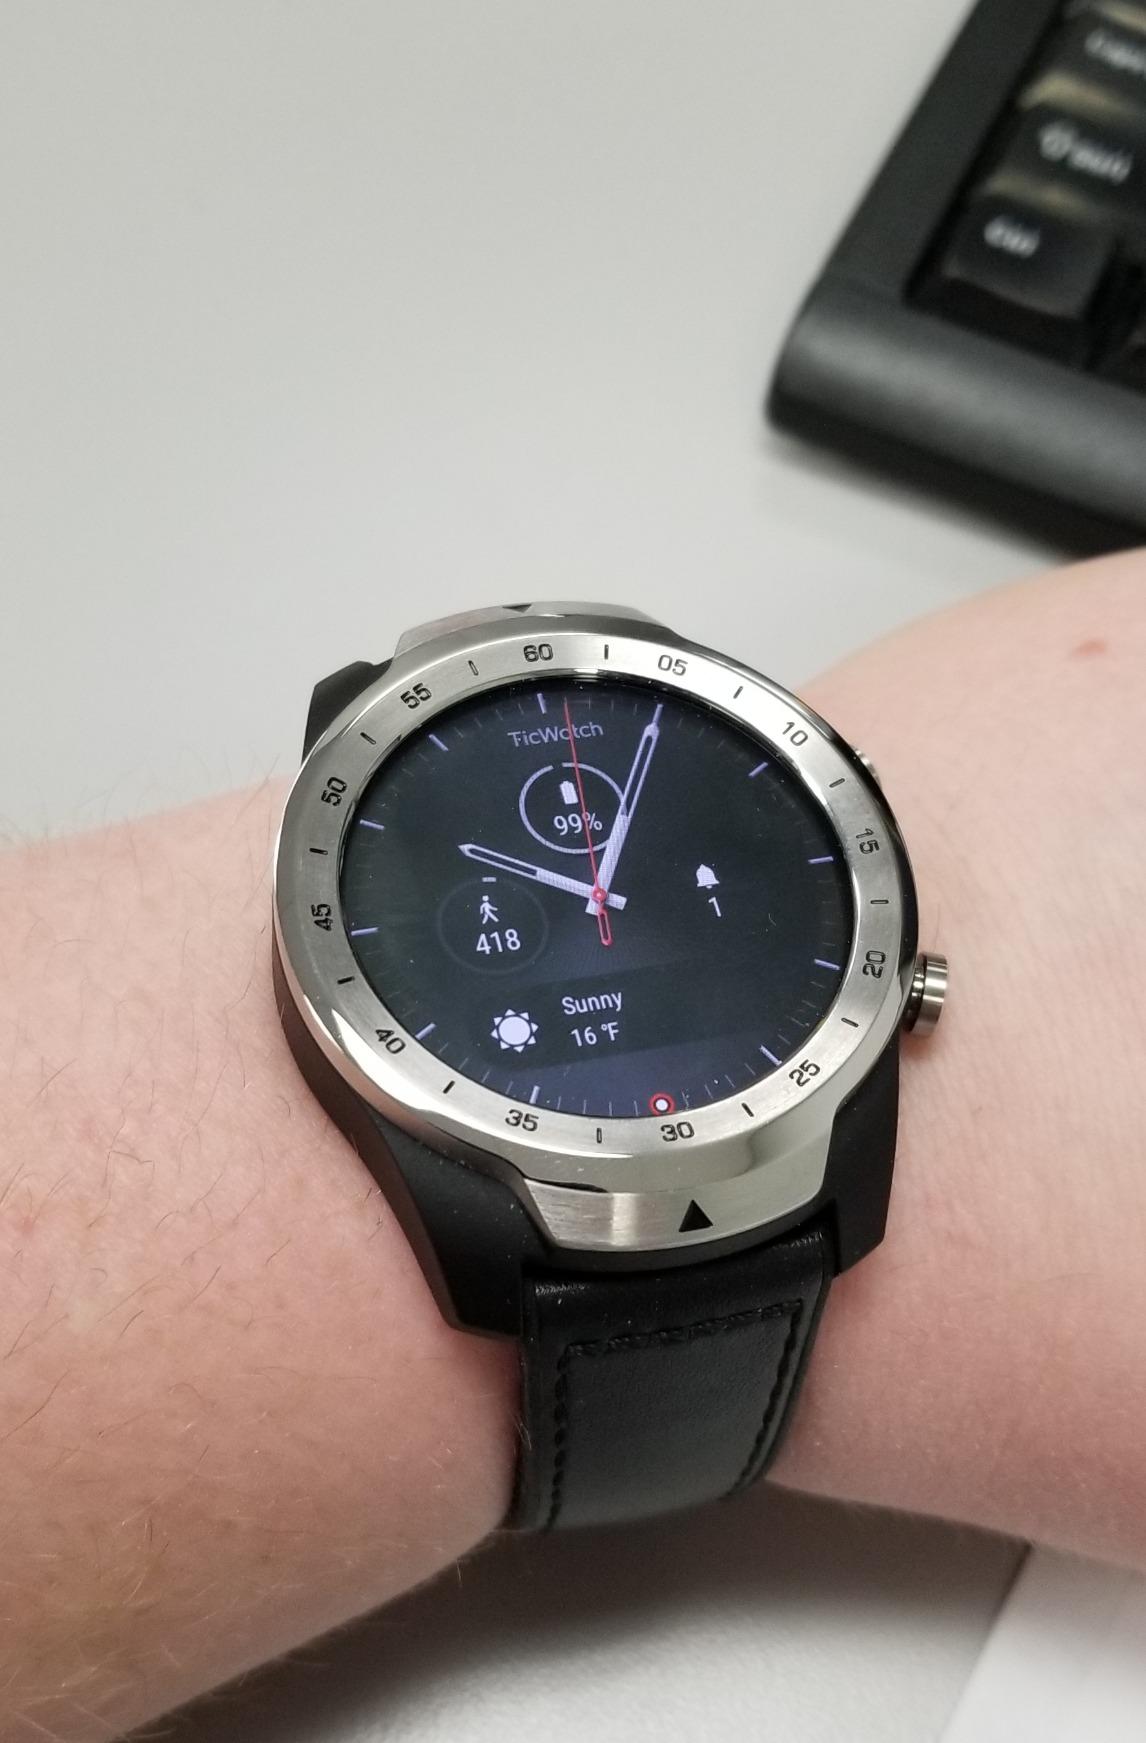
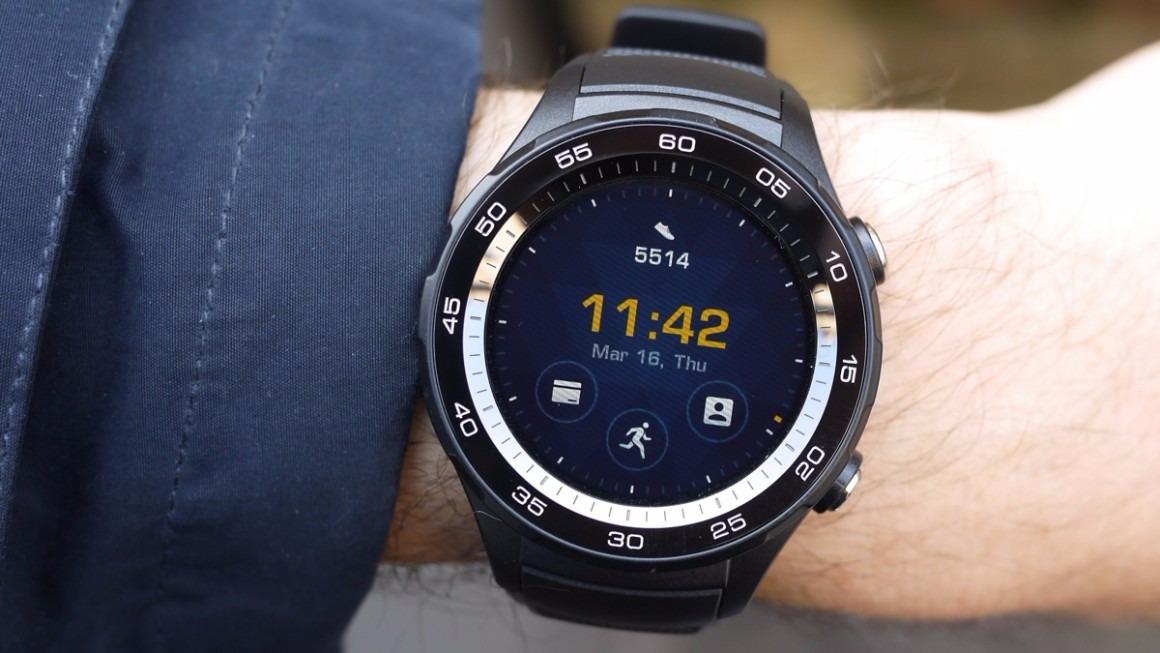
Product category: smartwatch
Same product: no